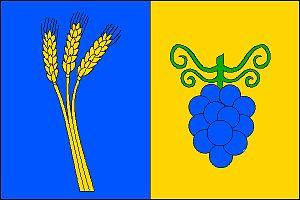
Odrovice est une commune du district de Brno-Campagne, dans la région de Moravie-du-Sud, en République tchèque. Sa population s'élevait à 221 habitants en 2017.